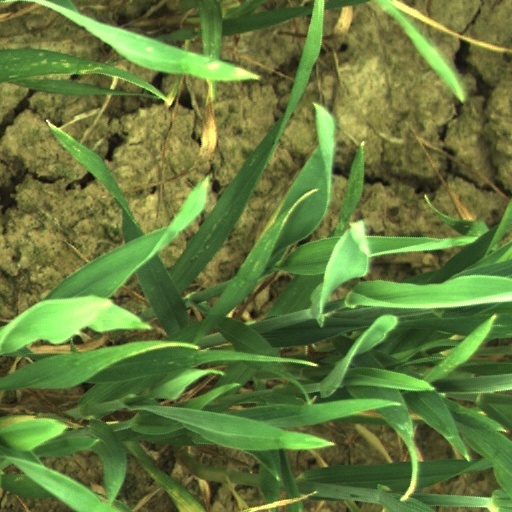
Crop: wheat